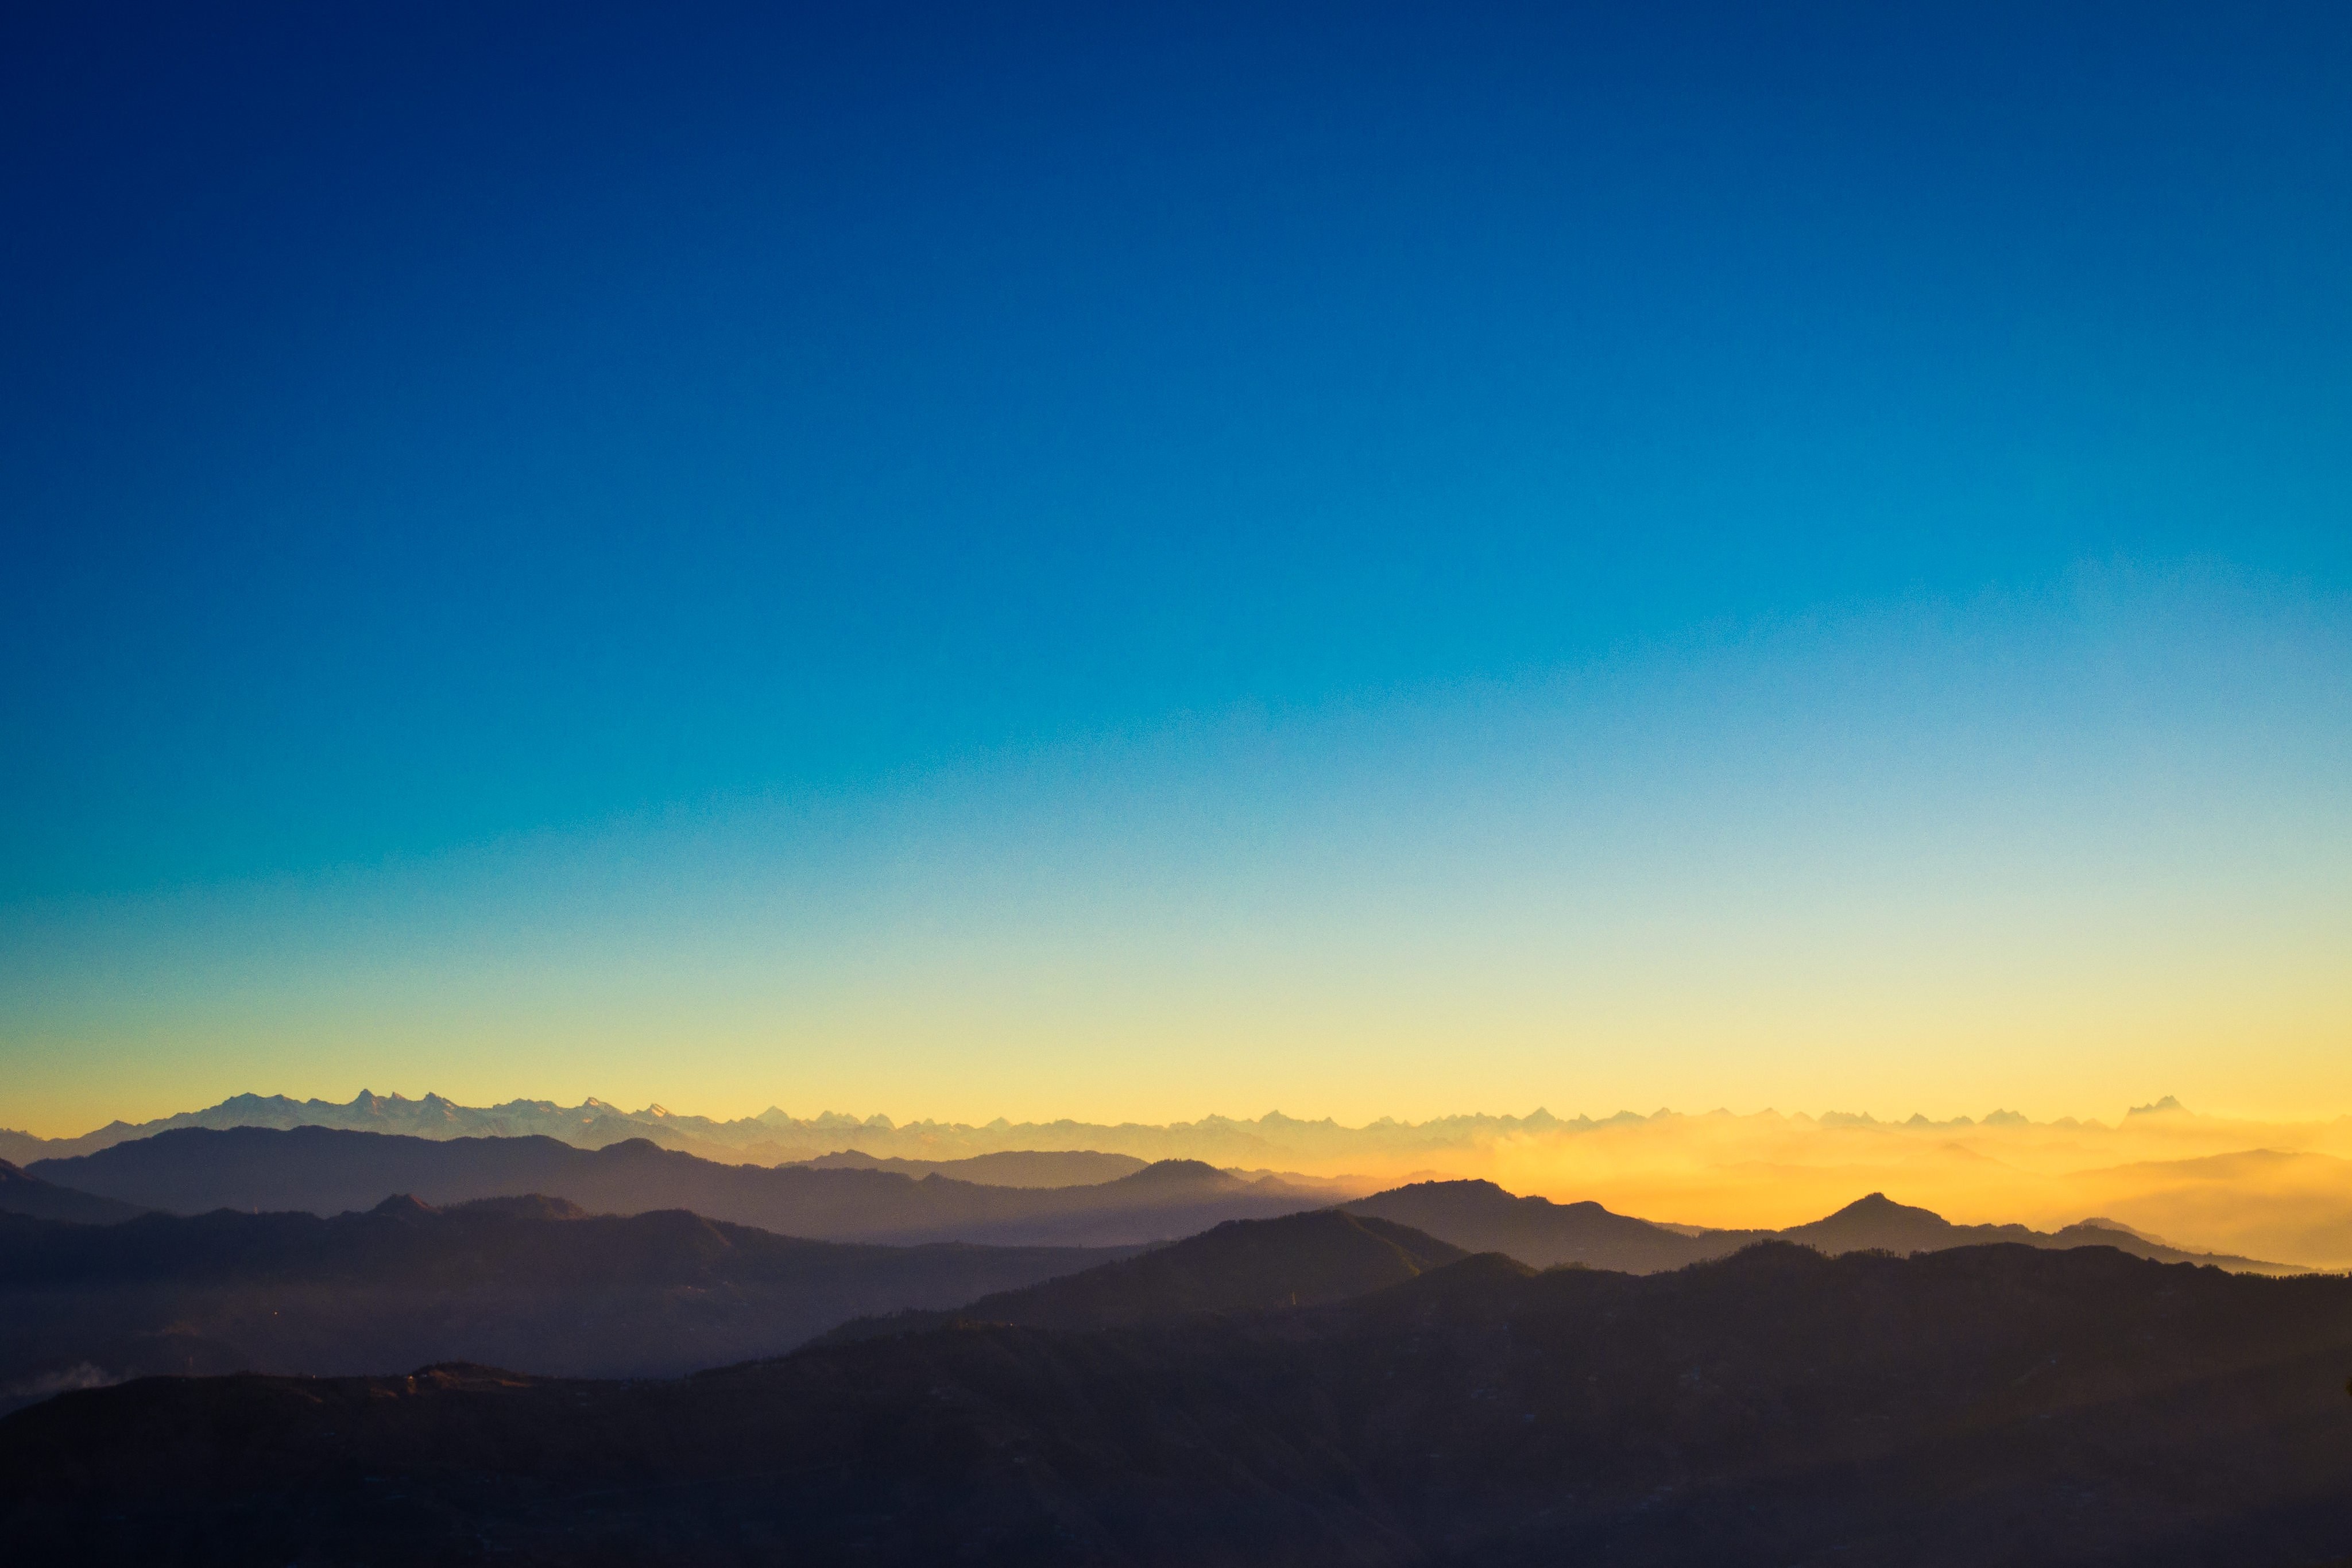
horizon, mountain, cloud, sky, sunrise, sunset, sunlight, morning, hill, dawn, atmosphere, mountain range, dusk, evening, plain, plateau, afterglow, atmospheric phenomenon, mountainous landforms